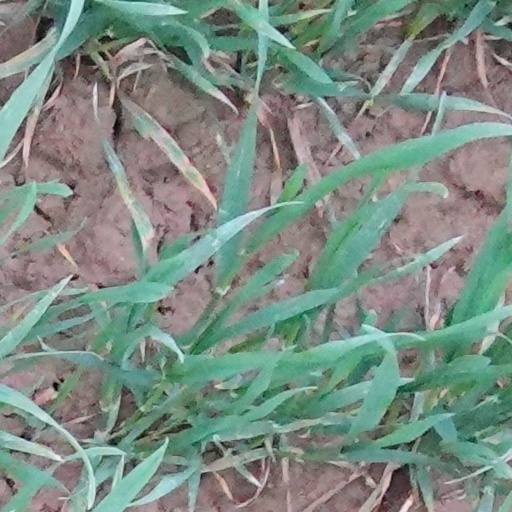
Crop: wheat